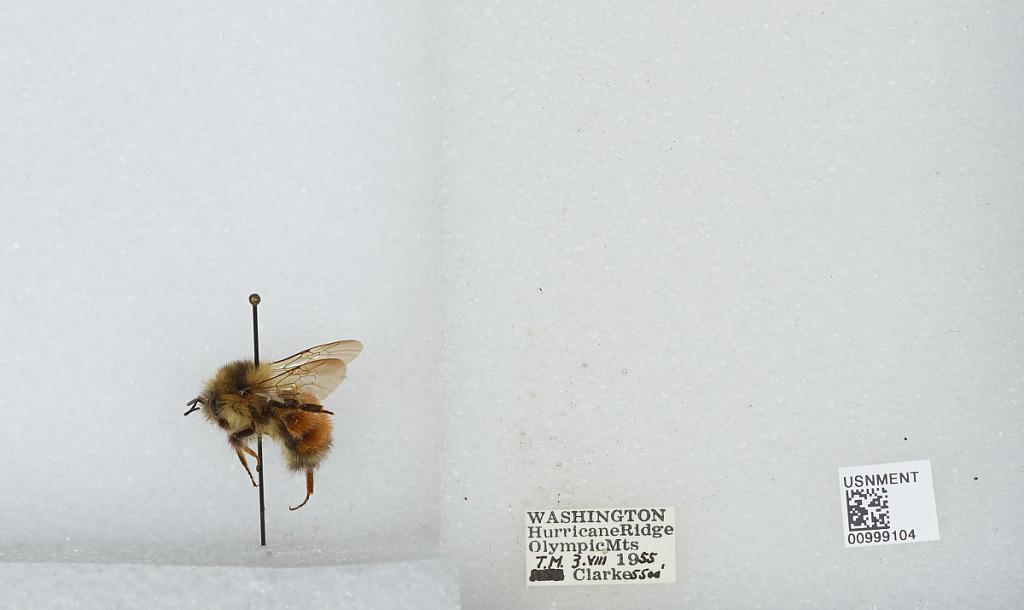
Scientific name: Bombus (Pyrobombus) melanopygus Nylander
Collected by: T. Clarke
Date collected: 1955-8-3
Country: United States
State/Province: Washington
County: Jefferson
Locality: Olympic Mountains, Hurricane Ridge
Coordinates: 47.9692, -123.498